Huguenot Street Historic District

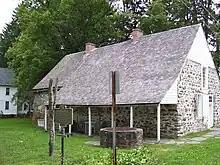
Bevier-Elting House

Dating to the very early 18th century, the house was originally a one-room building built with the narrow or gable end facing the street—then the prevailing style of the low countries of Northern Europe. Two expansions were built later, as was a small cellar that was used to house African slaves. The house was built by the Bevier family, one of the founding families, and subsequently sold to the Dutch Elting family.